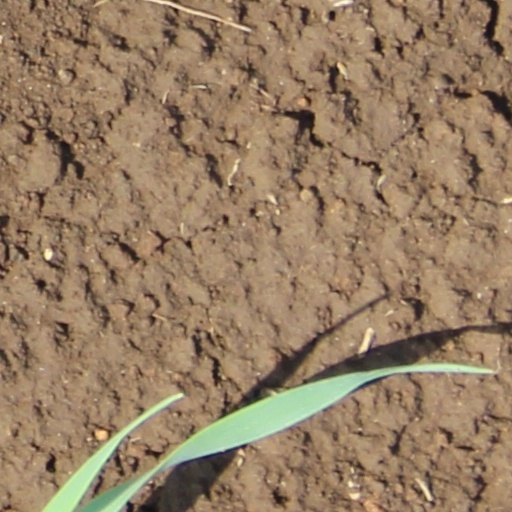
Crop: wheat